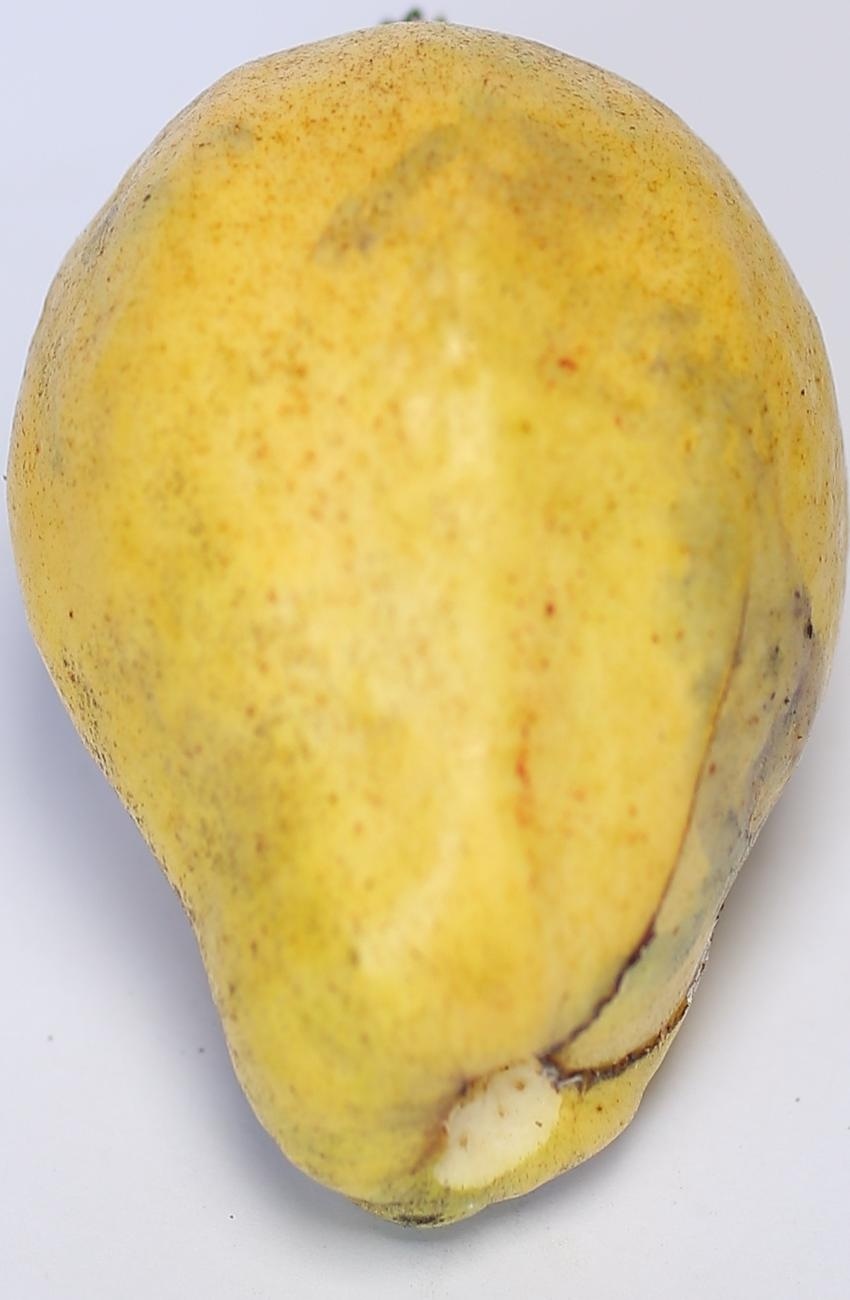
Maturity: ripe
Variety: thadhrami